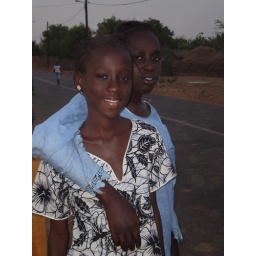
(the one in the black and white dress)